History of Caltanissetta

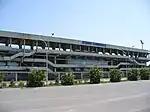
Marco Tomaselli Stadium, in Pian del Lago, opened in 1992.

Matteo Moncada died in 1423 in Canicattì, trying to escape an epidemic that had broken out in Caltanissetta, and his successor became his son, William Raymond IV Moncada. When the latter died in 1465, having had no sons, the inheritance passed to his brother Antonio II Moncada, formerly a Dominican, who had to leave the religious habit to avoid dynastic disputes. Dating from this period is the first document attesting to the presence of the convent of San Domenico, probably built precisely at the same time as the future Count Antonio took the Dominican habit; it was in the crypt of that church that Antonio was buried when he died in 1479, as were all the Moncada counts for about a century to come. Due to the young age of Antonio's sons, he was succeeded by his cousin Giovanni Tommaso Moncada, who increased his power over the territory and succeeded in obtaining the right to appoint abbots of Santo Spirito, which was previously a royal right.